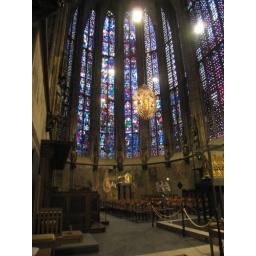
Tall slender stained glass windows in Gothic Choir added in 16th century